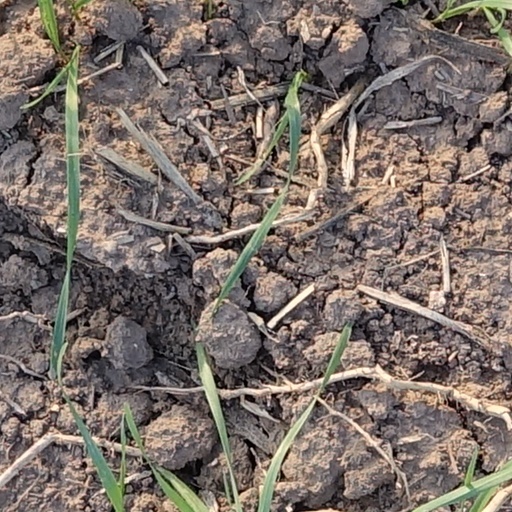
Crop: wheat